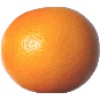
Label: Grapefruit Pink 1